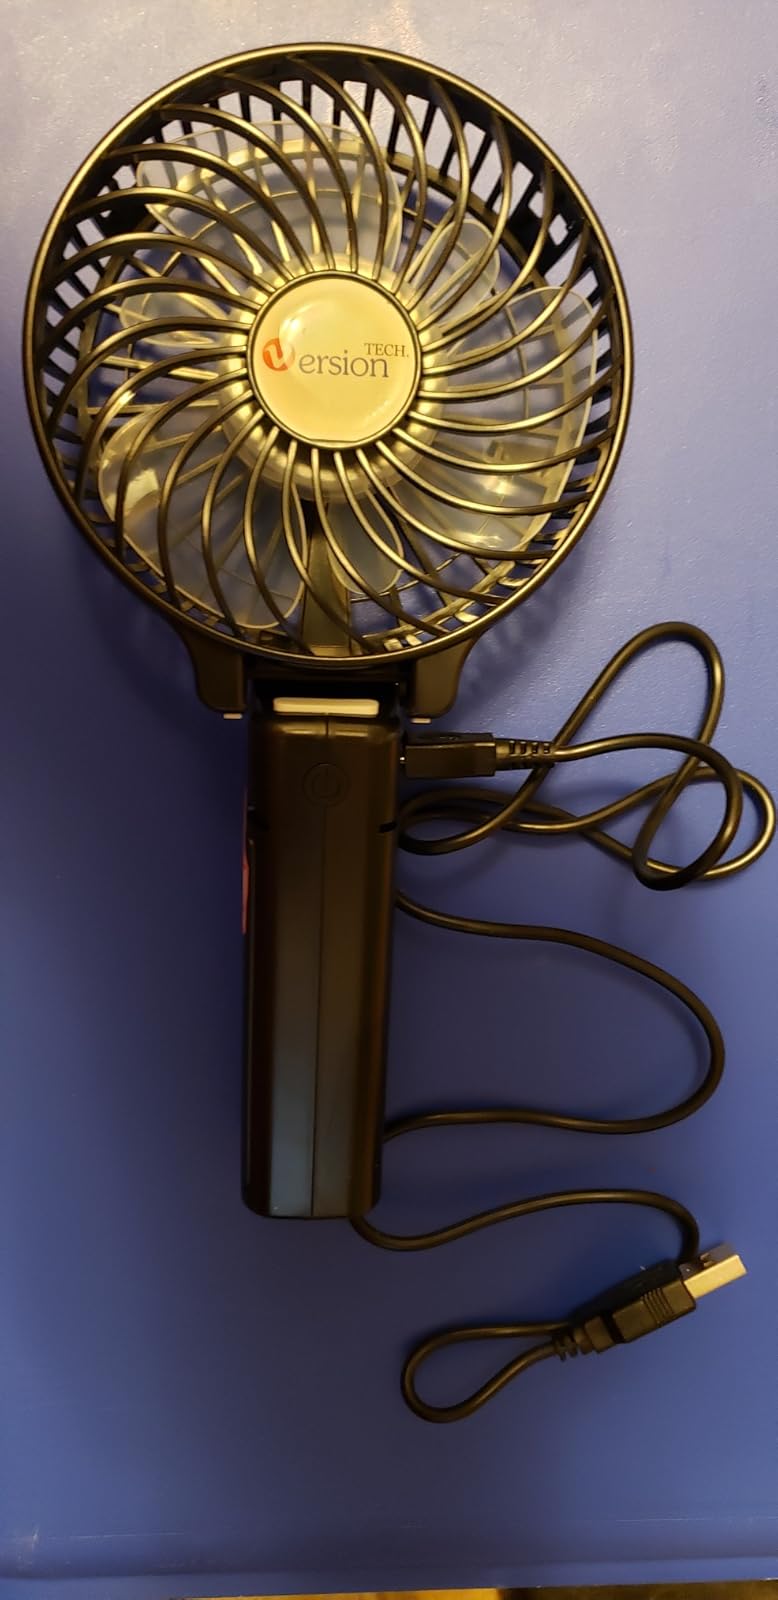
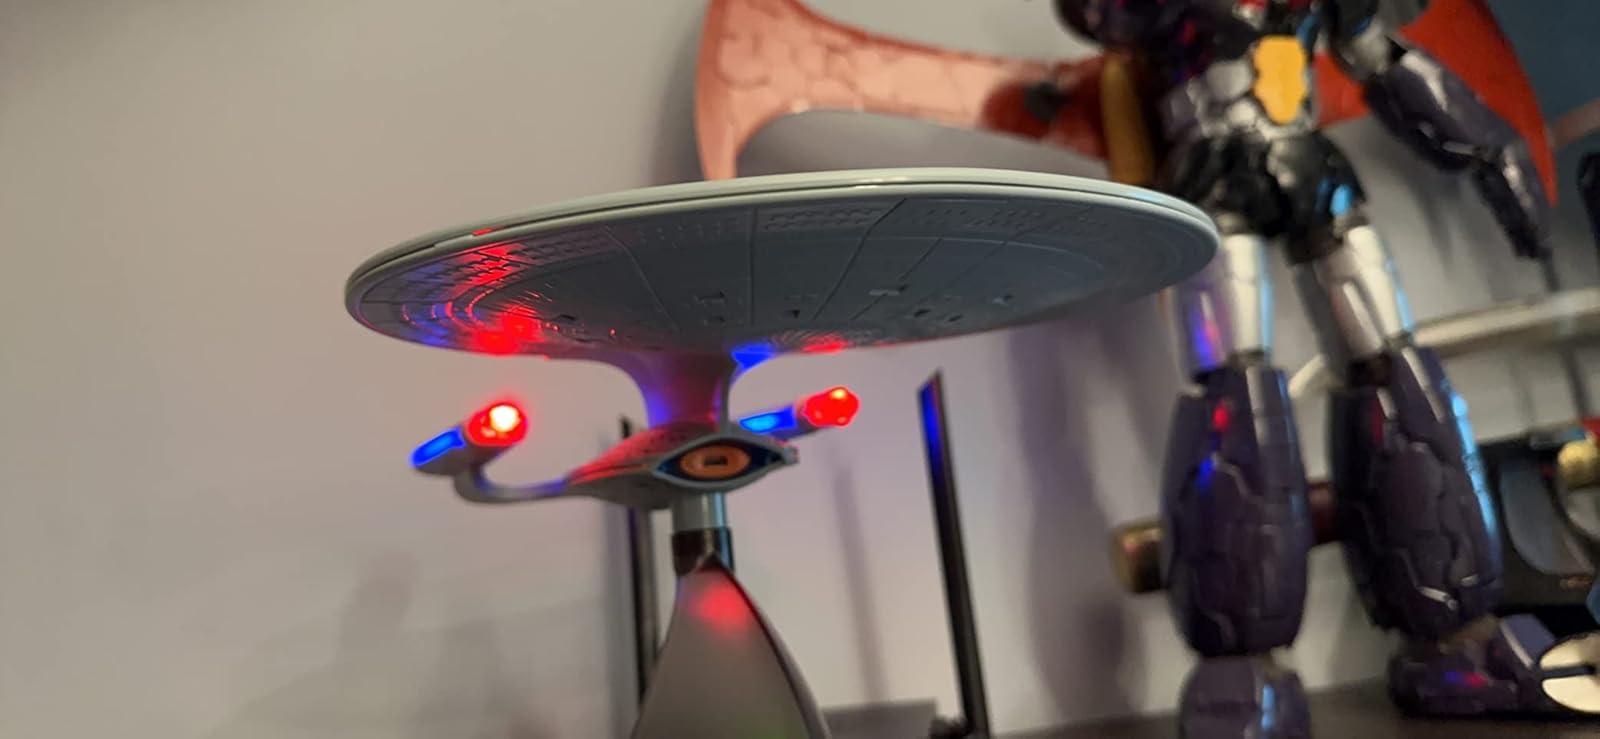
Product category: fan
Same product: no